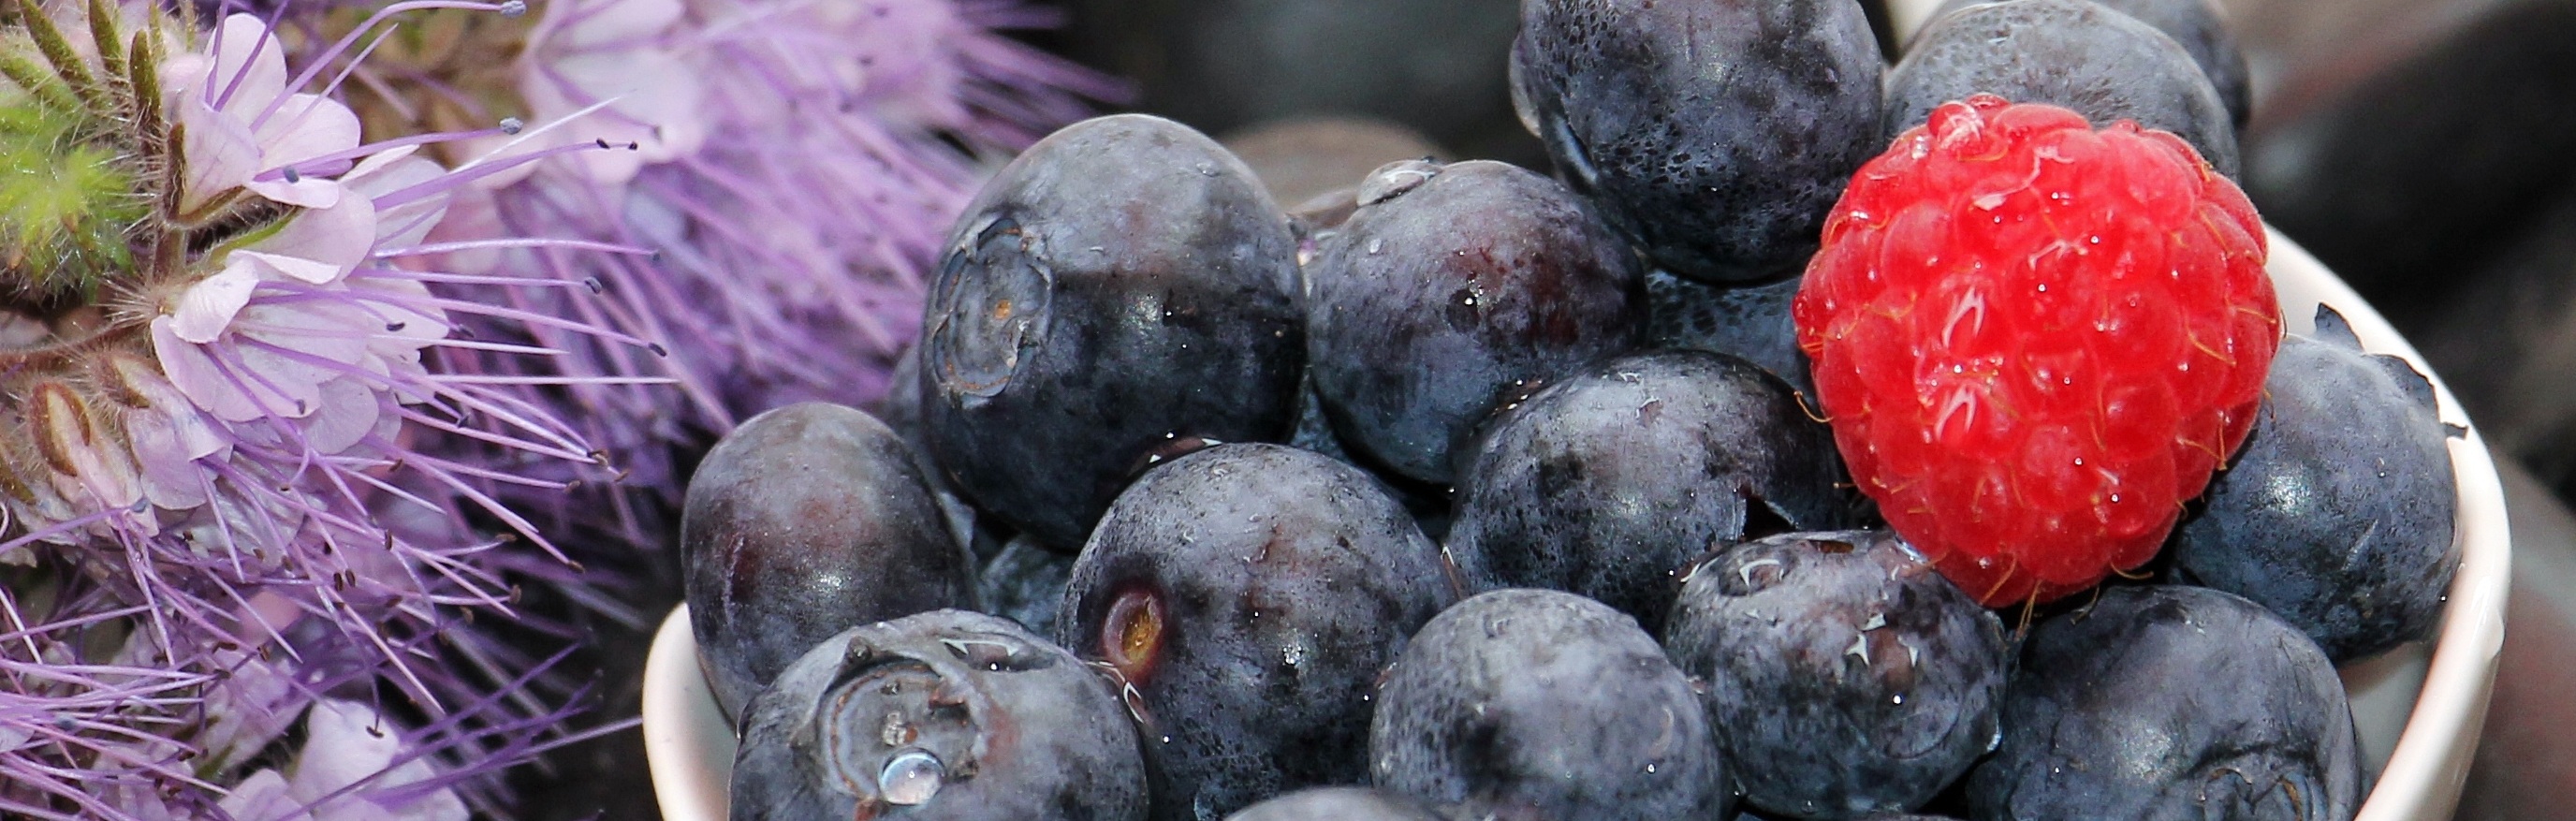
blossom, plant, raspberry, fruit, berry, sweet, flower, bloom, summer, food, spring, produce, seafood, blue, black, healthy, eat, shell, red berry, mussel, stones, background, berries, blueberries, fruits, vaccinium, vitamins, frisch, purple flower, berry blue, black stone, flowering plant, red delicious, white cup, blueberries in bowl